Lena Lotzen

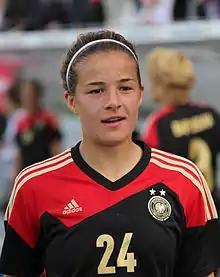
Lotzen with Germany in 2013

Lena Lotzen (born 11 September 1993) is a former German football forward who last played for 1. FC Köln.